Denis Gratias

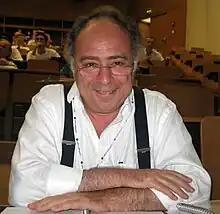
Denis Gratias

Denis Gratias, born on 22 September 1947 in Paris (France) is a French scientist, emeritus research director at the CNRS. His speciality is materials science, in particular crystallography. Since the discovery of quasicrystals by Dan Shechtman in 1982, he has contributed to their description, notably by developing theoretical models. He is a correspondent member at the French Academy of Sciences since 1994.